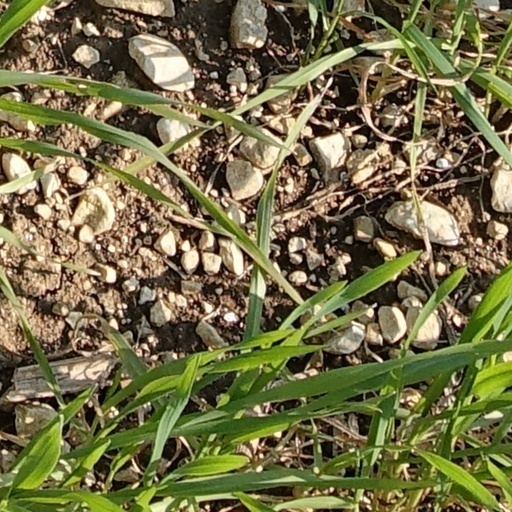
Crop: wheat